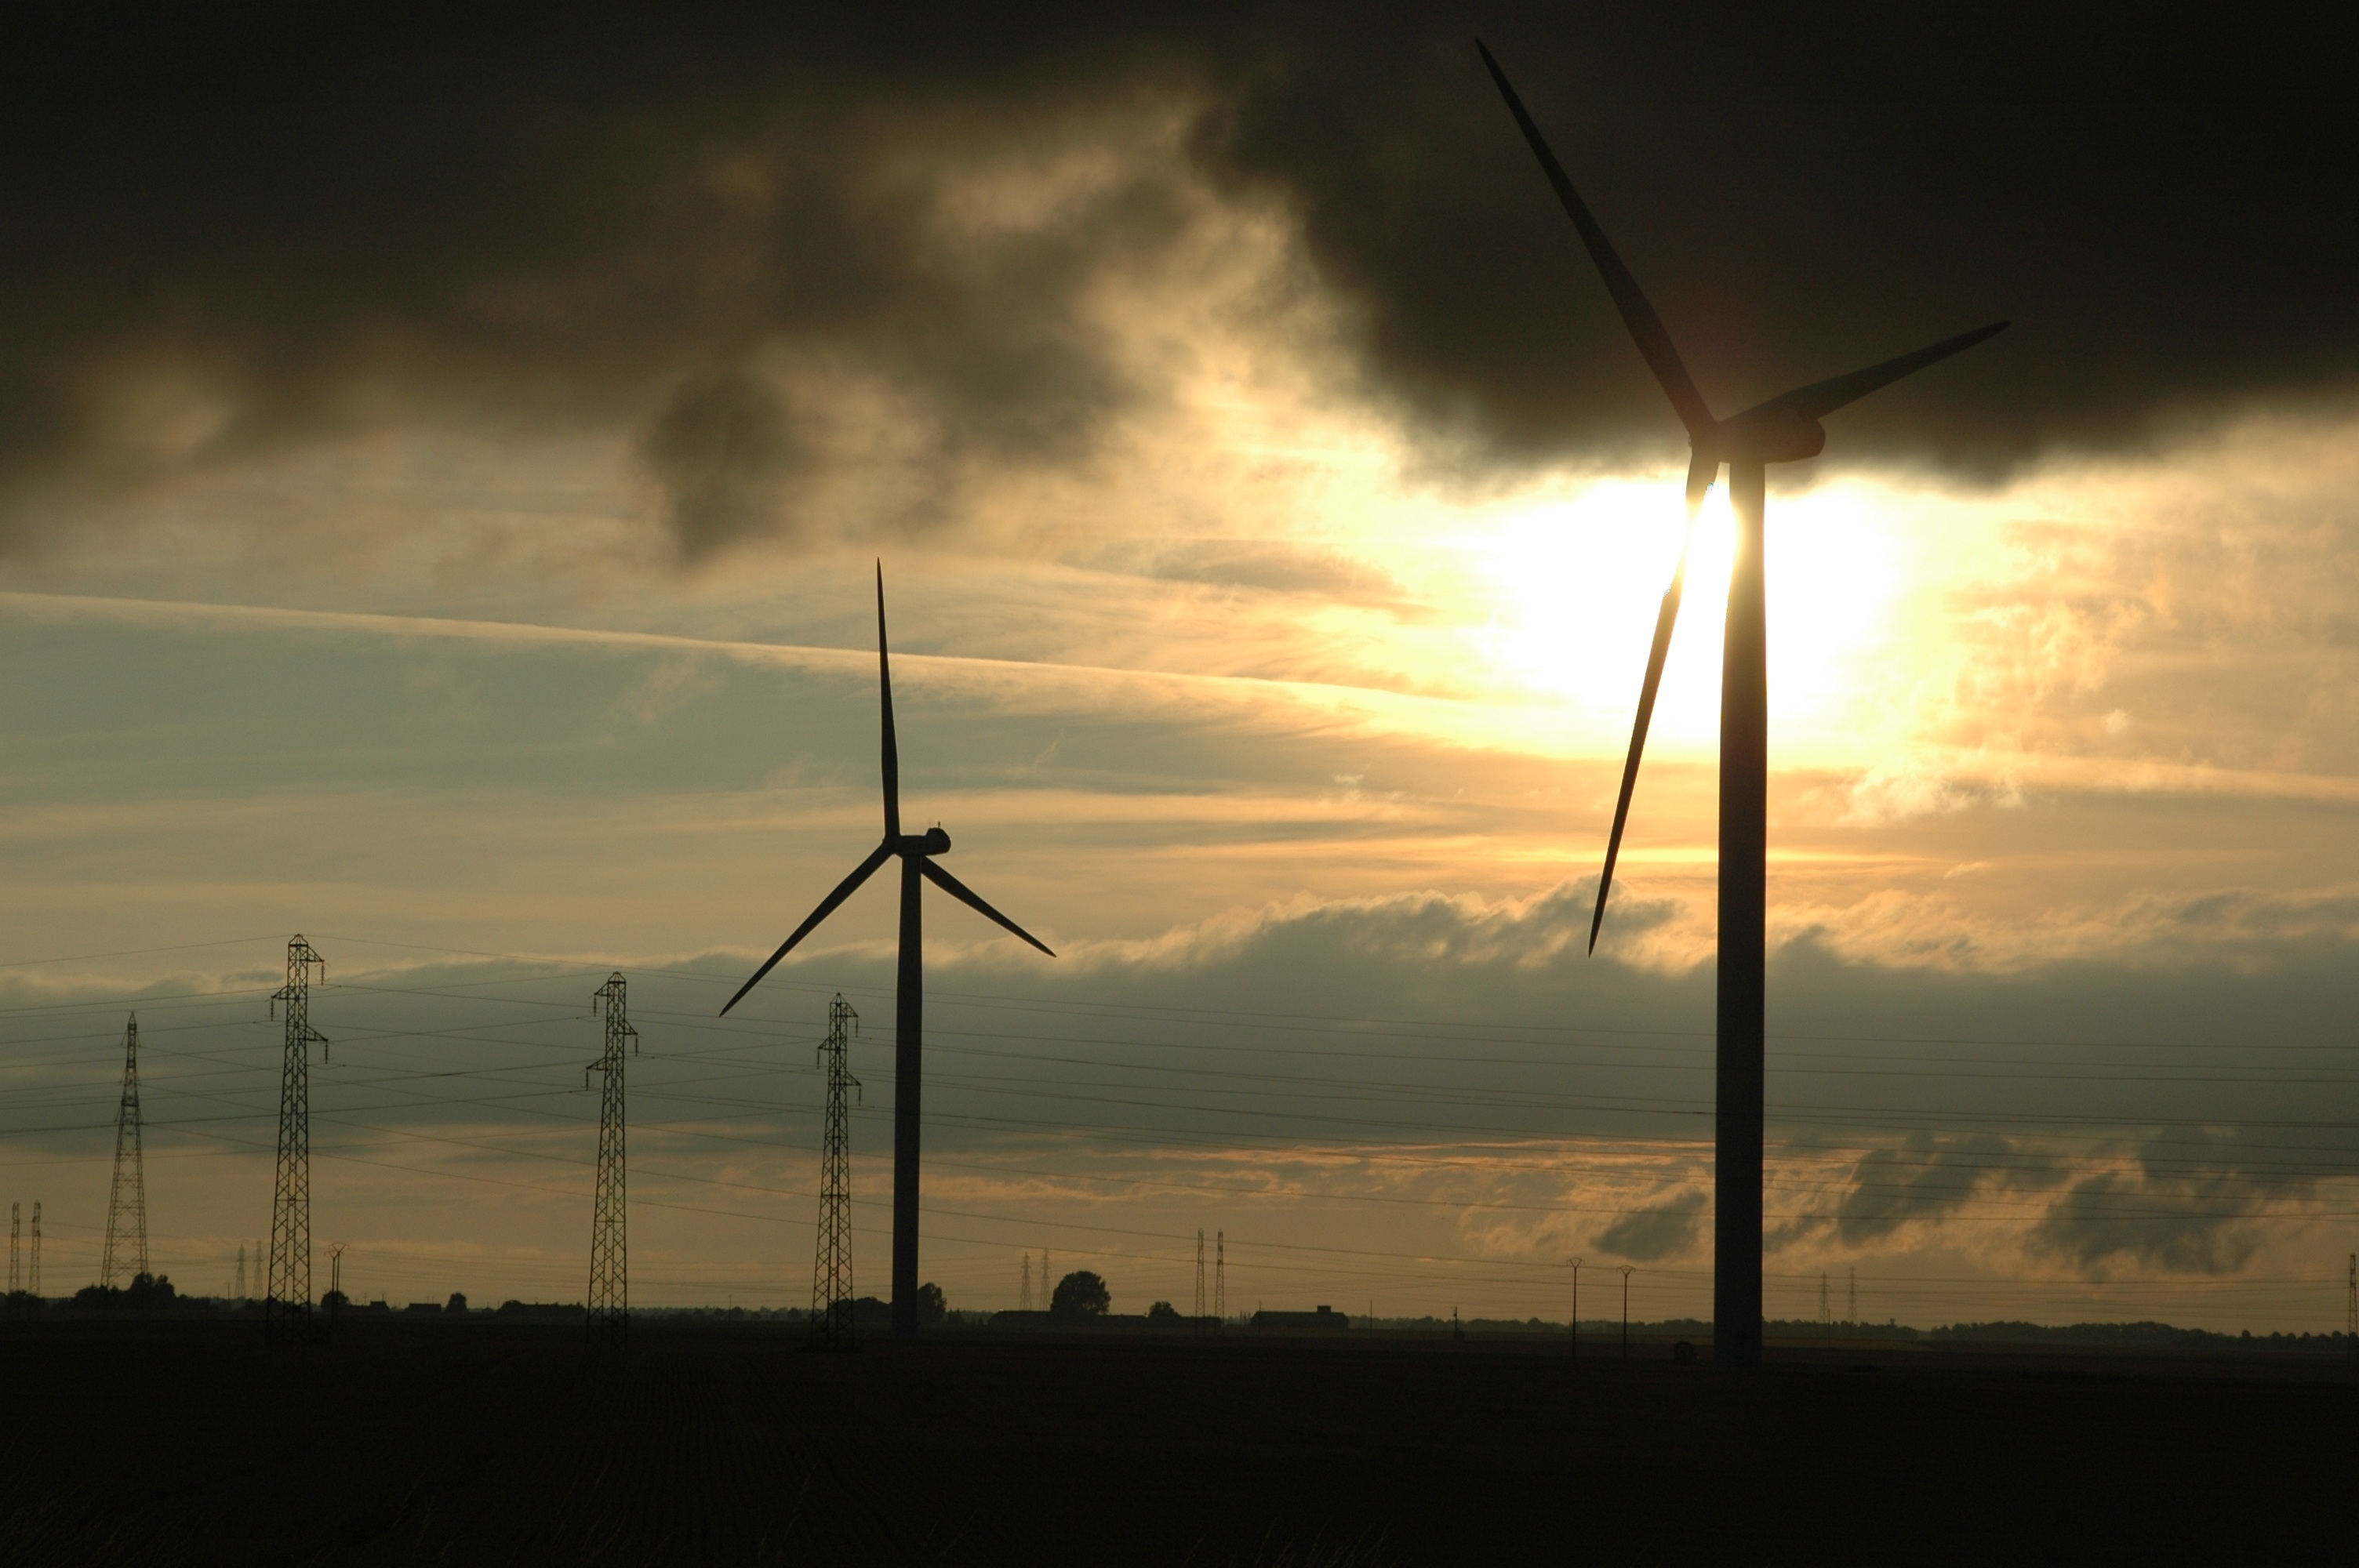
cloud, sky, sunset, sunlight, morning, windmill, wind, dawn, atmosphere, dusk, evening, storm, machine, wind turbine, electricity, wind energy, energy, clouds, wind farm, eoliennes